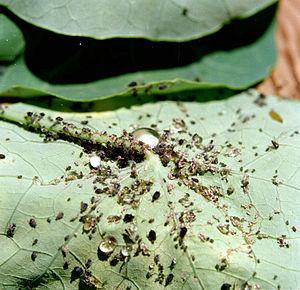
Bien qu'il existe plusieurs définitions des espèces envahissantes, elles sont toujours basées sur quatre critères principaux :
Aphis gossypii, aussi appelé puceron du melon ou puceron du cotonnier, est une espèce d'insectes hémiptères de la famille des Aphididae. Observé en plein champ comme sous abris.